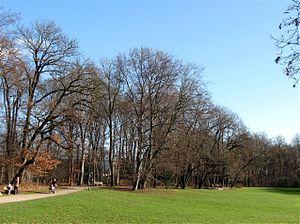
Le Bavariapark de Munich a une superficie de 6,8 hectares et constitue un monument architectural au sens de la loi sur la protection des monuments bavarois. Il est situé derrière la statue de la Bavière et le temple de la Renommée de la Theresienwiese dans le district de Schwanthalerhöhe. Après la relocalisation de la foire dans le nouveau Centre des Expositions de Riem, l'ensemble de la zone entourant le parc a été repensé et le Bavariapark est à nouveau ouvert au public depuis 1999.